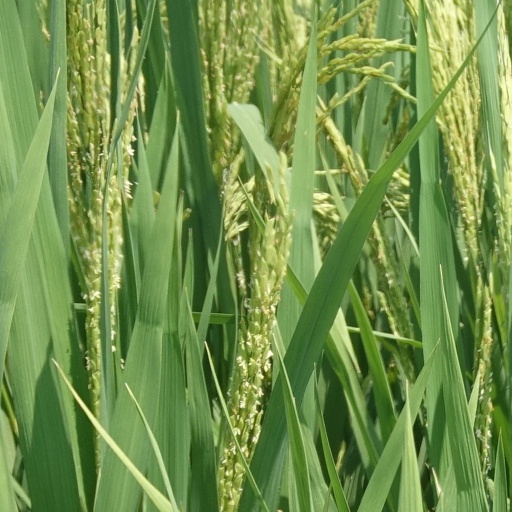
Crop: rice